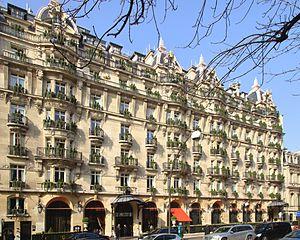
Hôtel Plaza Athena, avenue Montaigne, Paris
L’avenue Montaigne est une avenue située dans le 8ᵉ arrondissement de Paris, marquant la limite du « triangle d'or ».